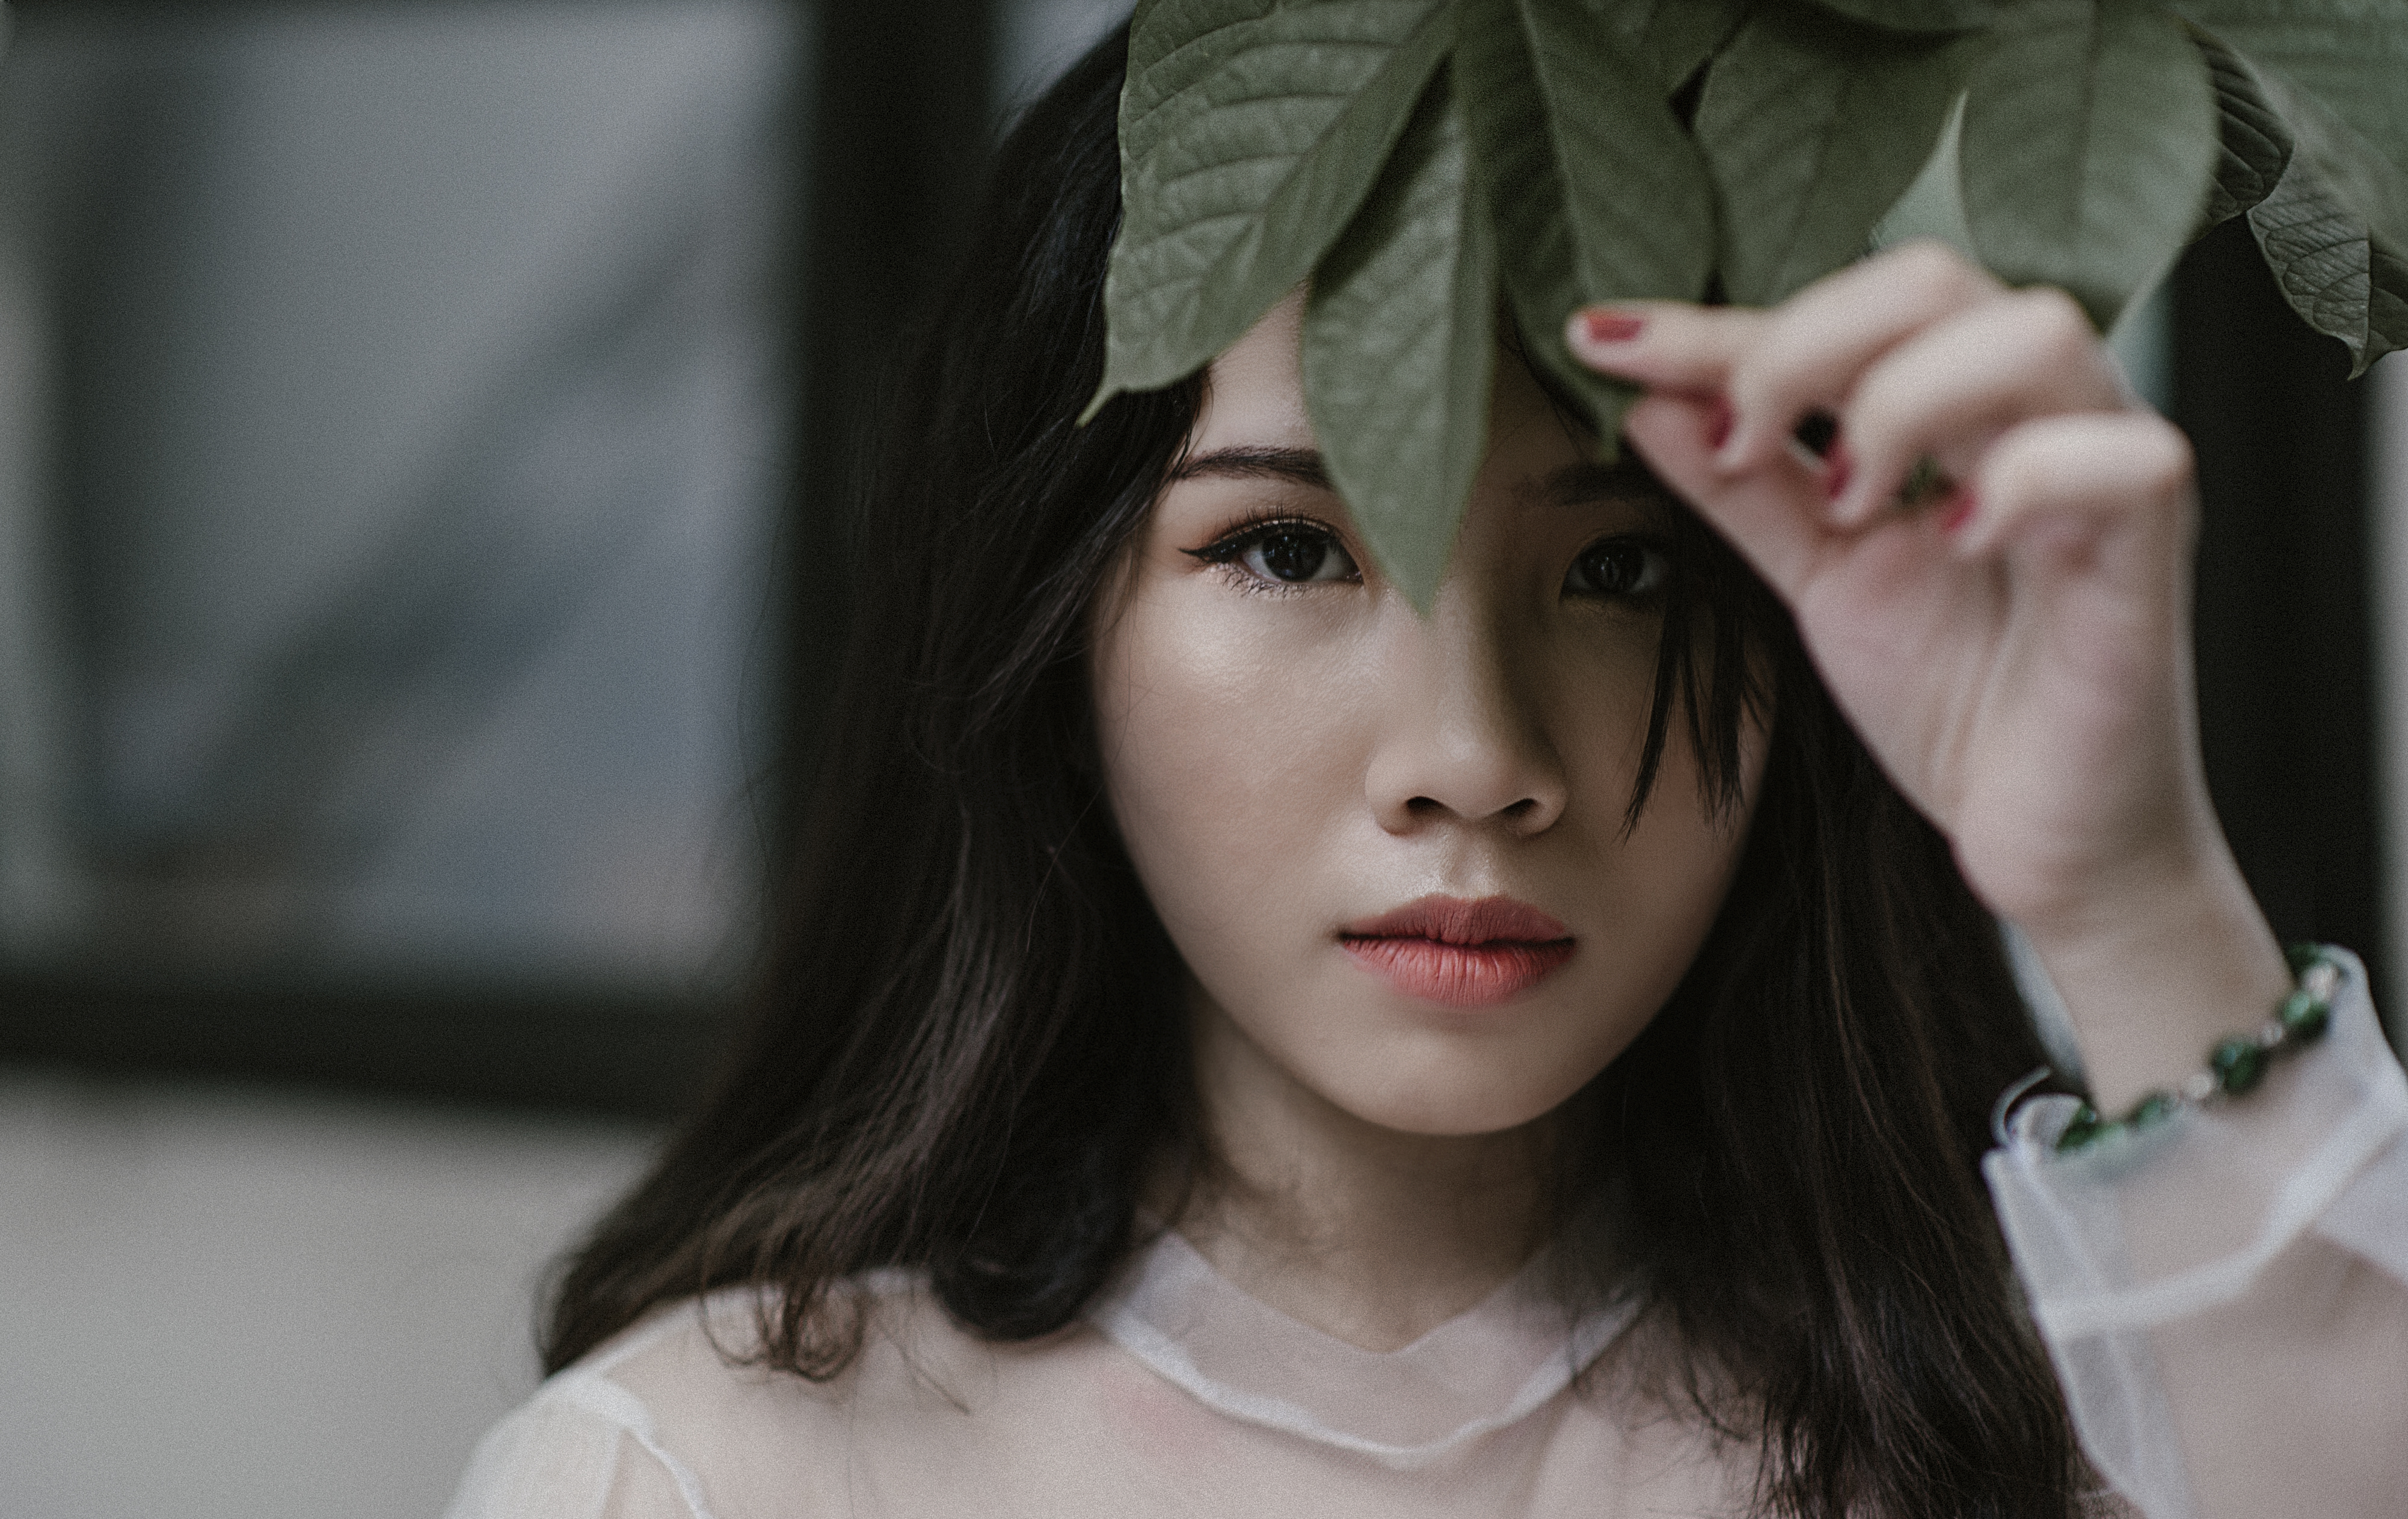
face, eyes, girl, beautiful, happy, deep, skincare, make up, art, artwork, portrait, slips, leaf, beauty, eyebrow, lady, eye, black hair, brown hair, eyelash, lip, portrait photography